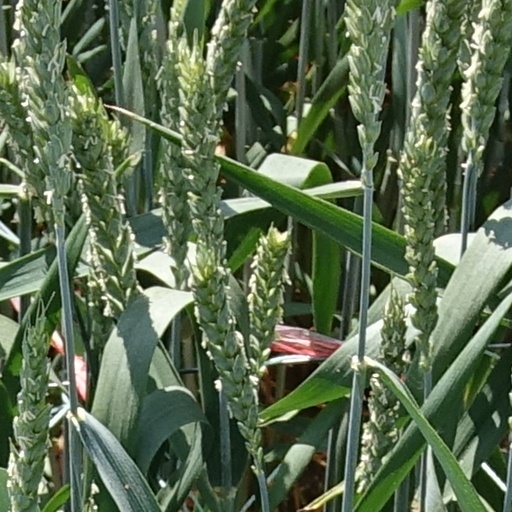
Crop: wheat